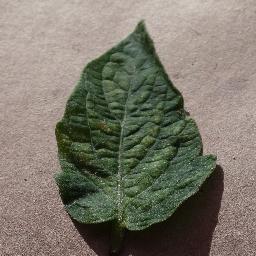
Label: Tomato___Spider_mites Two-spotted_spider_mite